Dalida

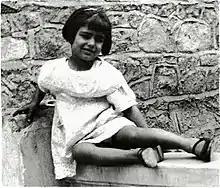
Dalida in 1937, aged 4

Dalida was born Iolanda Cristina Gigliotti in Cairo, Kingdom of Egypt, on 17 January 1933. Her father Pietro Gigliotti (1904–1945) and mother Filomena Giuseppina (1904–1971) were both born in Serrastretta, Calabria, Italy, and were then taken by their emigrant parents to Egypt. Pietro studied music at school and played the violin in taverns; Giuseppina was a seamstress and homemaker. By birth, Dalida automatically gained Italian nationality through "jus sanguinis" of both Italian parents. It has been suggested that Dalida had Jewish roots, with her family's hometown of Serrastretta having been founded by Spanish Jews and her grandfather Enrico reportedly being of Algerian Jewish ancestry.